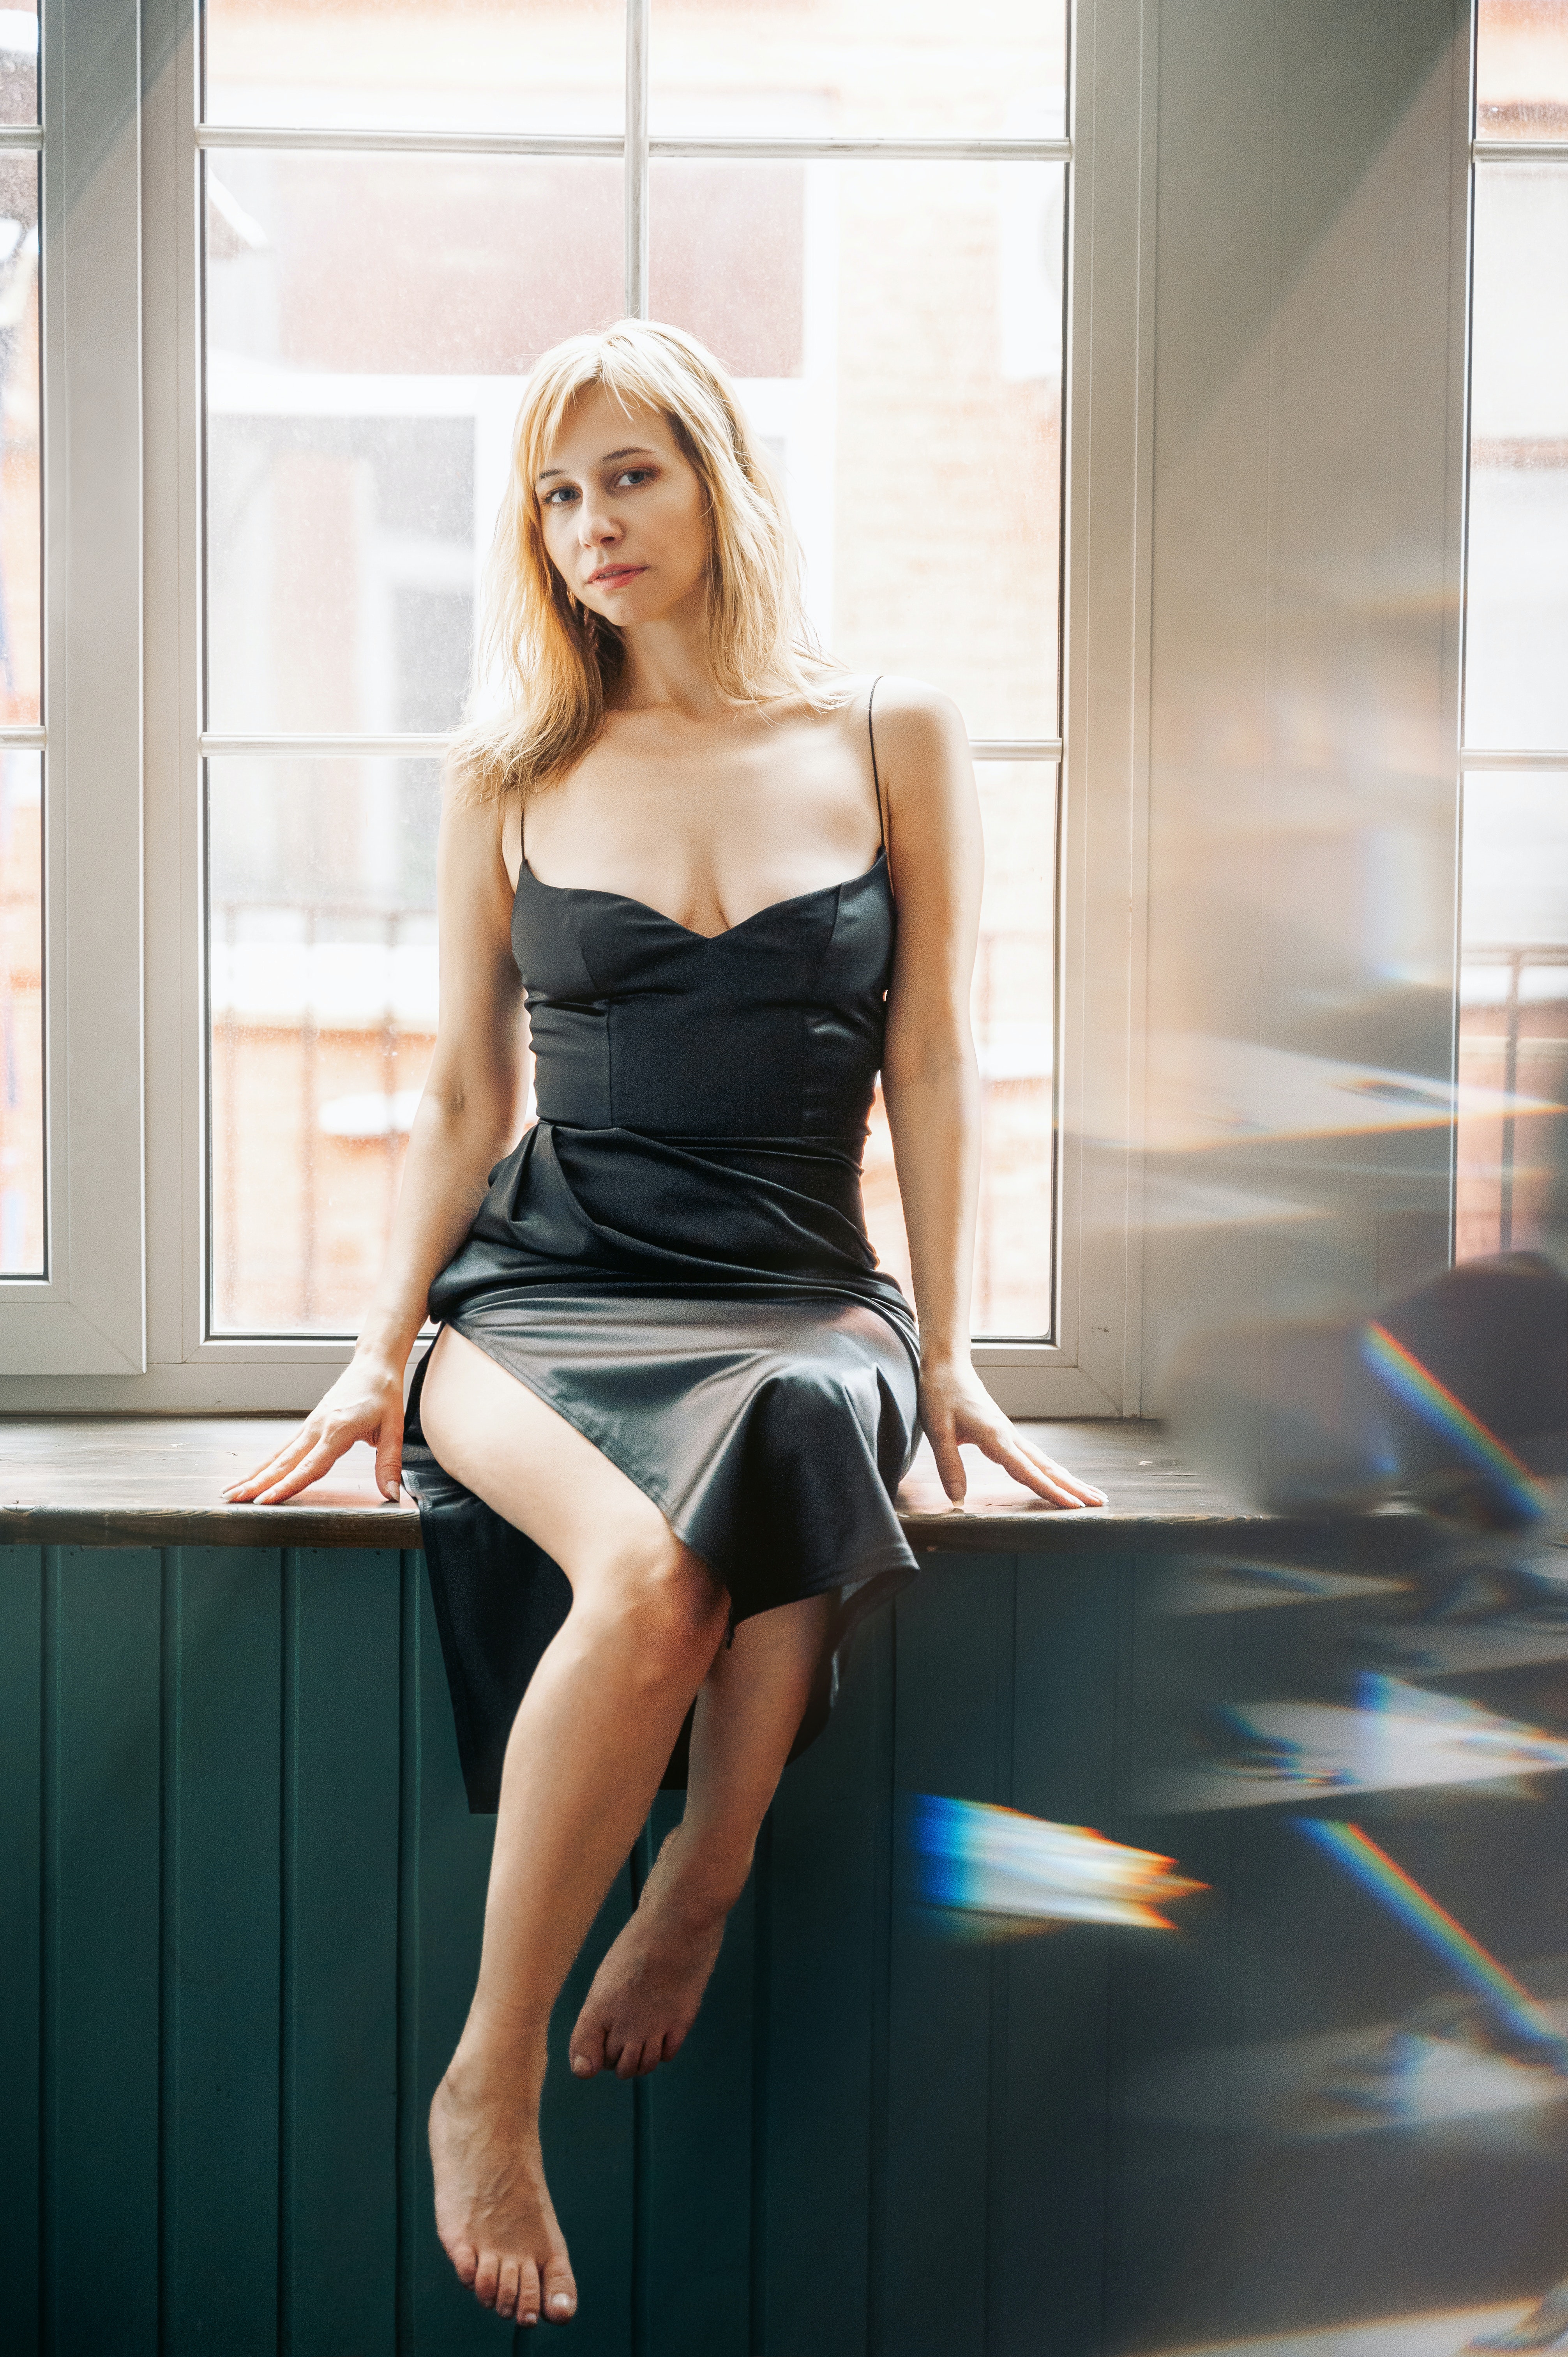
woman, joint, flash photography, waist, thigh, automotive design, knee, fashion model, fashion design, lipstick, black hair, long hair, art model, human leg, beauty, abdomen, electric blue, blond, trunk, brown hair, sitting, cocktail dress, smile, room, sportswear, day dress, little black dress, photo shoot, fetish model, portrait photography, formal wear